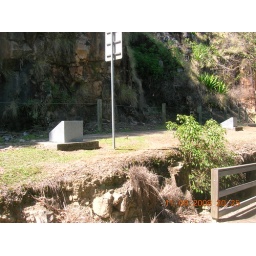
A water dragon gone astrayed by the road side. It should be back down to the Brisbane river bank